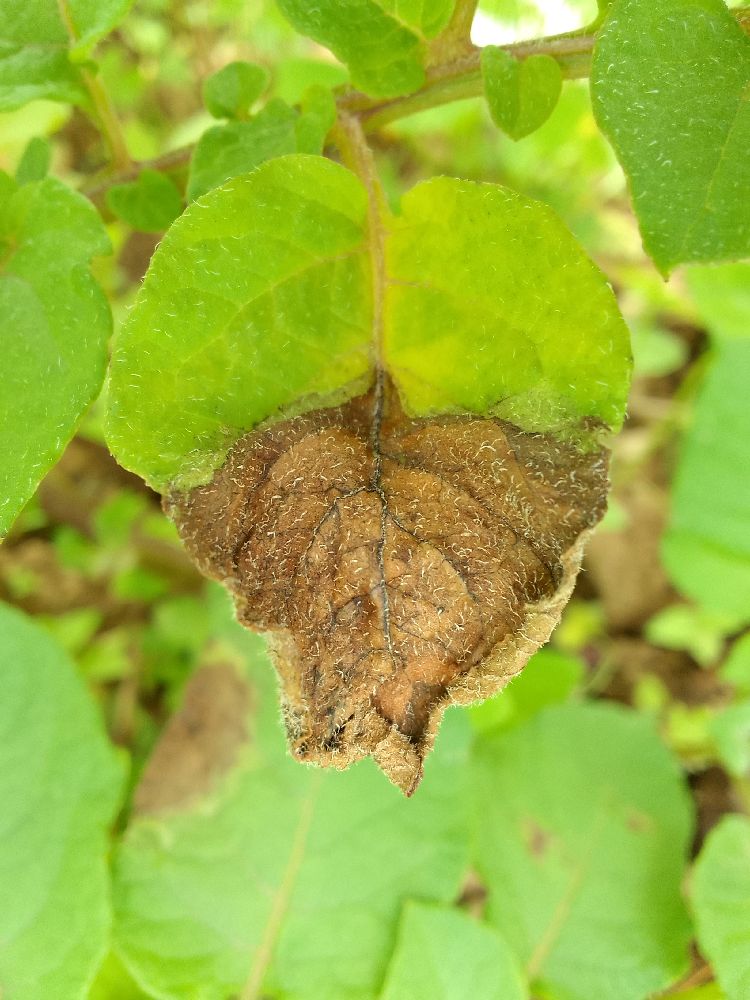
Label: Late blight